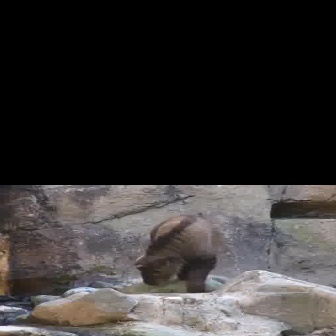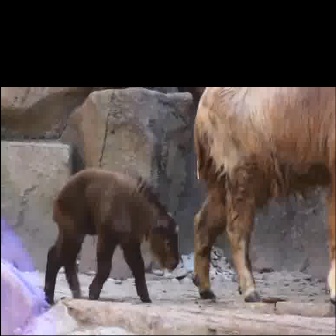
  Please identify the target specified by the bounding box [133,213,217,297] in the first image and locate it in the second image. Return the coordinates in [x_min,y_min,x_max,y_max] format.
Answer: [42,167,179,304]